Oenanthe pimpinelloides

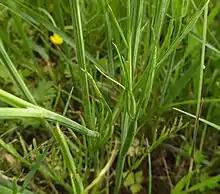
The upper leaves have narrow, linear segments

The scientific name for corky-fruited water-dropwort was coined by Peter Artedi, who developed the modern binomial classification system, and defined the species on the basis of its involucral characters. However, Artedi's original "Oenanthe pimpinelloides" was not adequately separated from "O. lachenalii" and it was not until 1844 that a useful distinction between those two species was made.